Vasja Rupnik

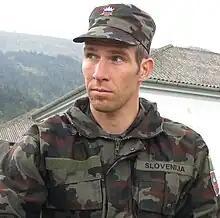
Vasja Rupnik in military uniform

Vasja Rupnik (born June 6, 1977 in Ljubljana, Slovenia) is a Slovenian biathlete.